River Poddle

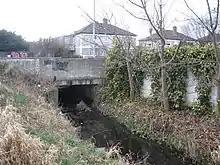
River Poddle with Templeogue to the left and Whitehall to the right

The Poddle begins as the "Tymon River" in the Cookstown area of "Greater Tallaght", northwest of Tallaght village, between Tallaght Hospital and Cookstown Industrial Estate. After a largely culverted stretch, its early open course, near Old Belgard Road and the former Jacob's Biscuit factory, has been straightened where it flows in what is now an area of light industrial development. It runs to the north of the former Institute of Technology, Tallaght campus (now the Tallaght campus of the Technological University Dublin), and passes the Tallaght Athletics track before going through a small public park, Bancroft Park. It continues to the east, past where a tributary from the vicinity of Tallaght Priory used to flow in. The small river goes on through Tymon North, turning northeast and passing schools and St Aengus Church (centre of one of the four Tallaght Catholic parishes), then between a special school and Tallaght Community School, to come to Tymon Lane, formerly the only road for miles, linking Templeogue and then-remote Greenhills, when Tallaght was a small village.